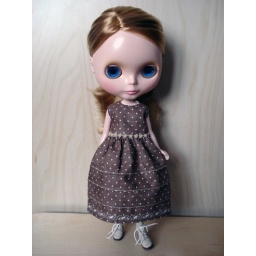
my new girl in a dress by quiltingmick / michelle mabelle.